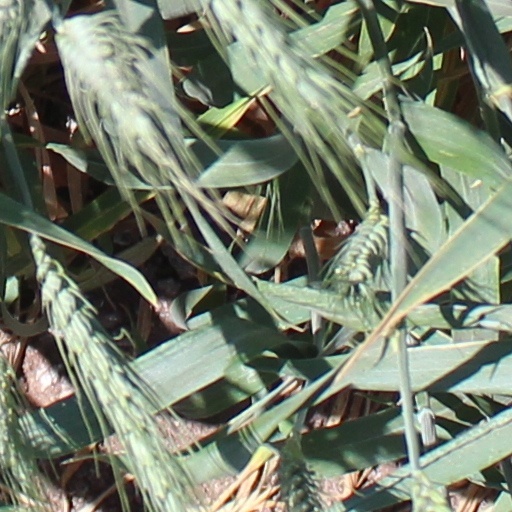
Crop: wheat